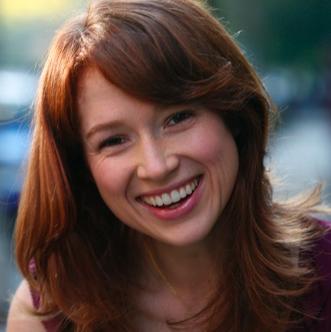
Age: 21